British Rail Class 59

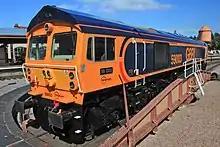
59003 "Yeoman Highlander" is now working for GB Railfreight

59003 was purchased by GB Railfreight from HHPI in August 2014. It was repatriated back to Great Britain from Germany via the Port of Immingham in October 2014 and then moved by rail to Eastleigh Works for recommissioning by Arlington Fleet Services. , it is principally used on general freight in the Westbury area where the other Class 59s operate stone trains.